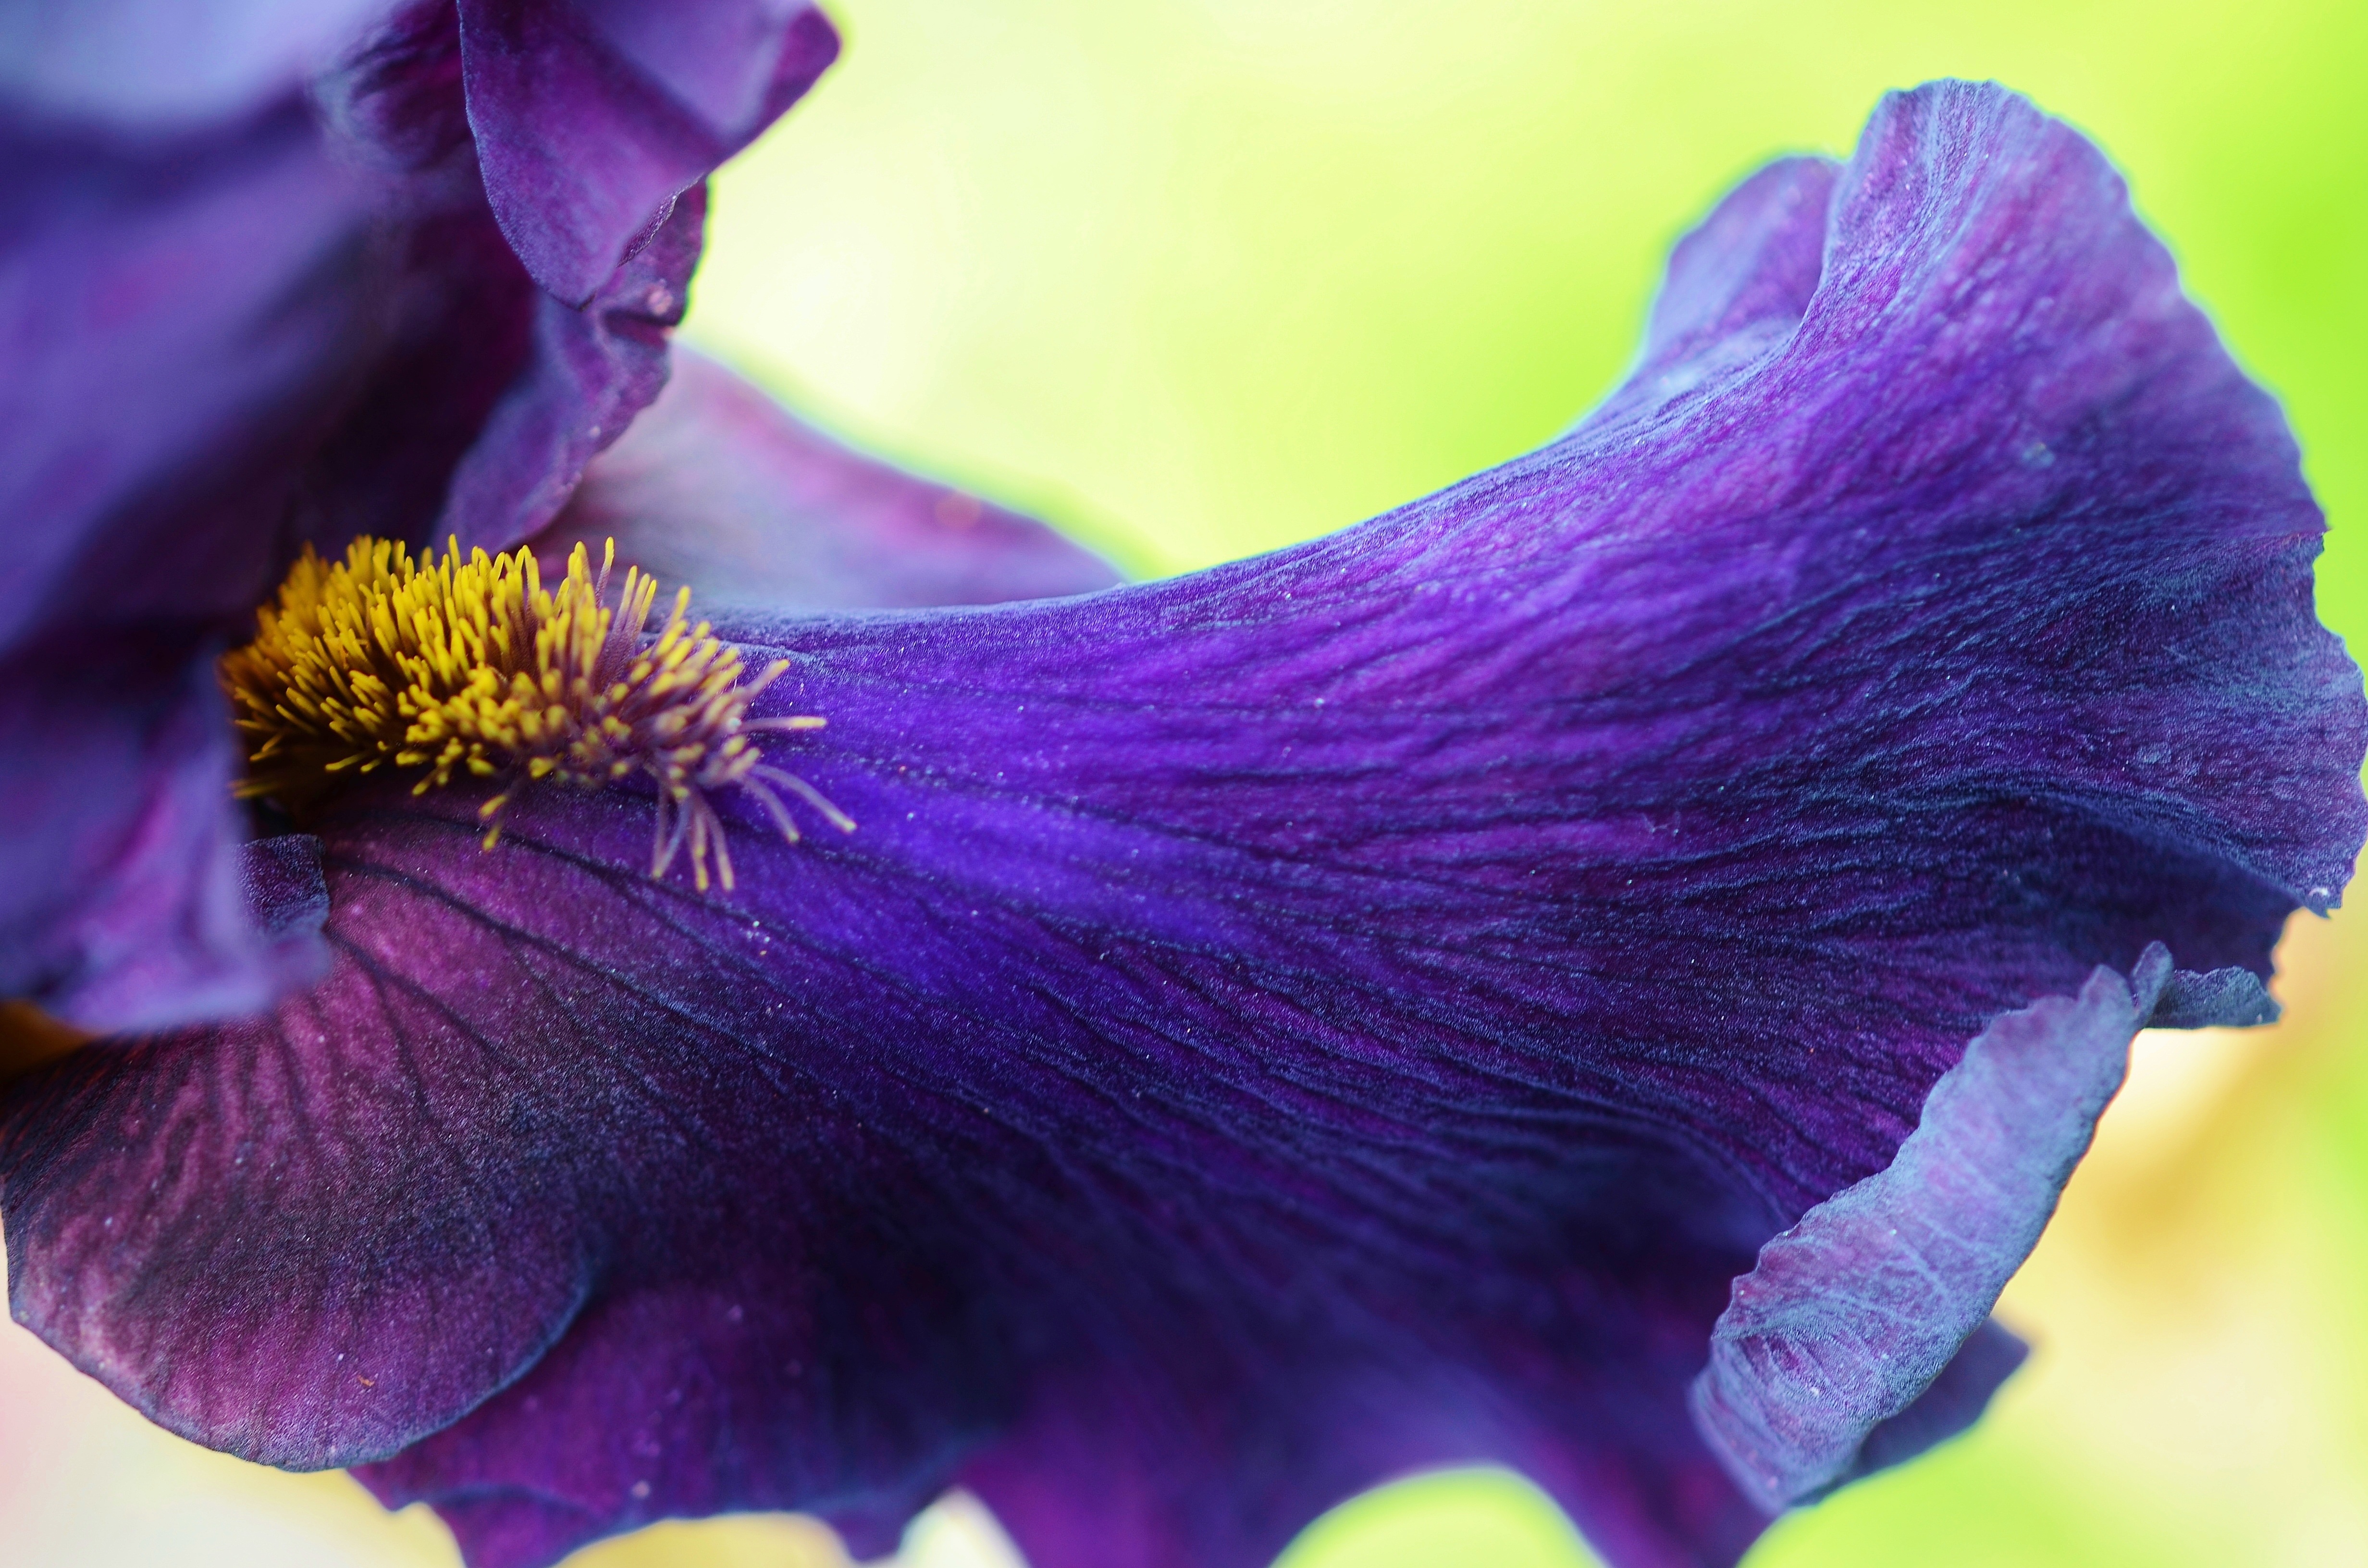
nature, blossom, plant, leaf, flower, purple, petal, bloom, floral, green, natural, blooming, blue, garden, flora, wildflower, close up, eye, macro photography, flowering plant, orcide, plant stem, land plant